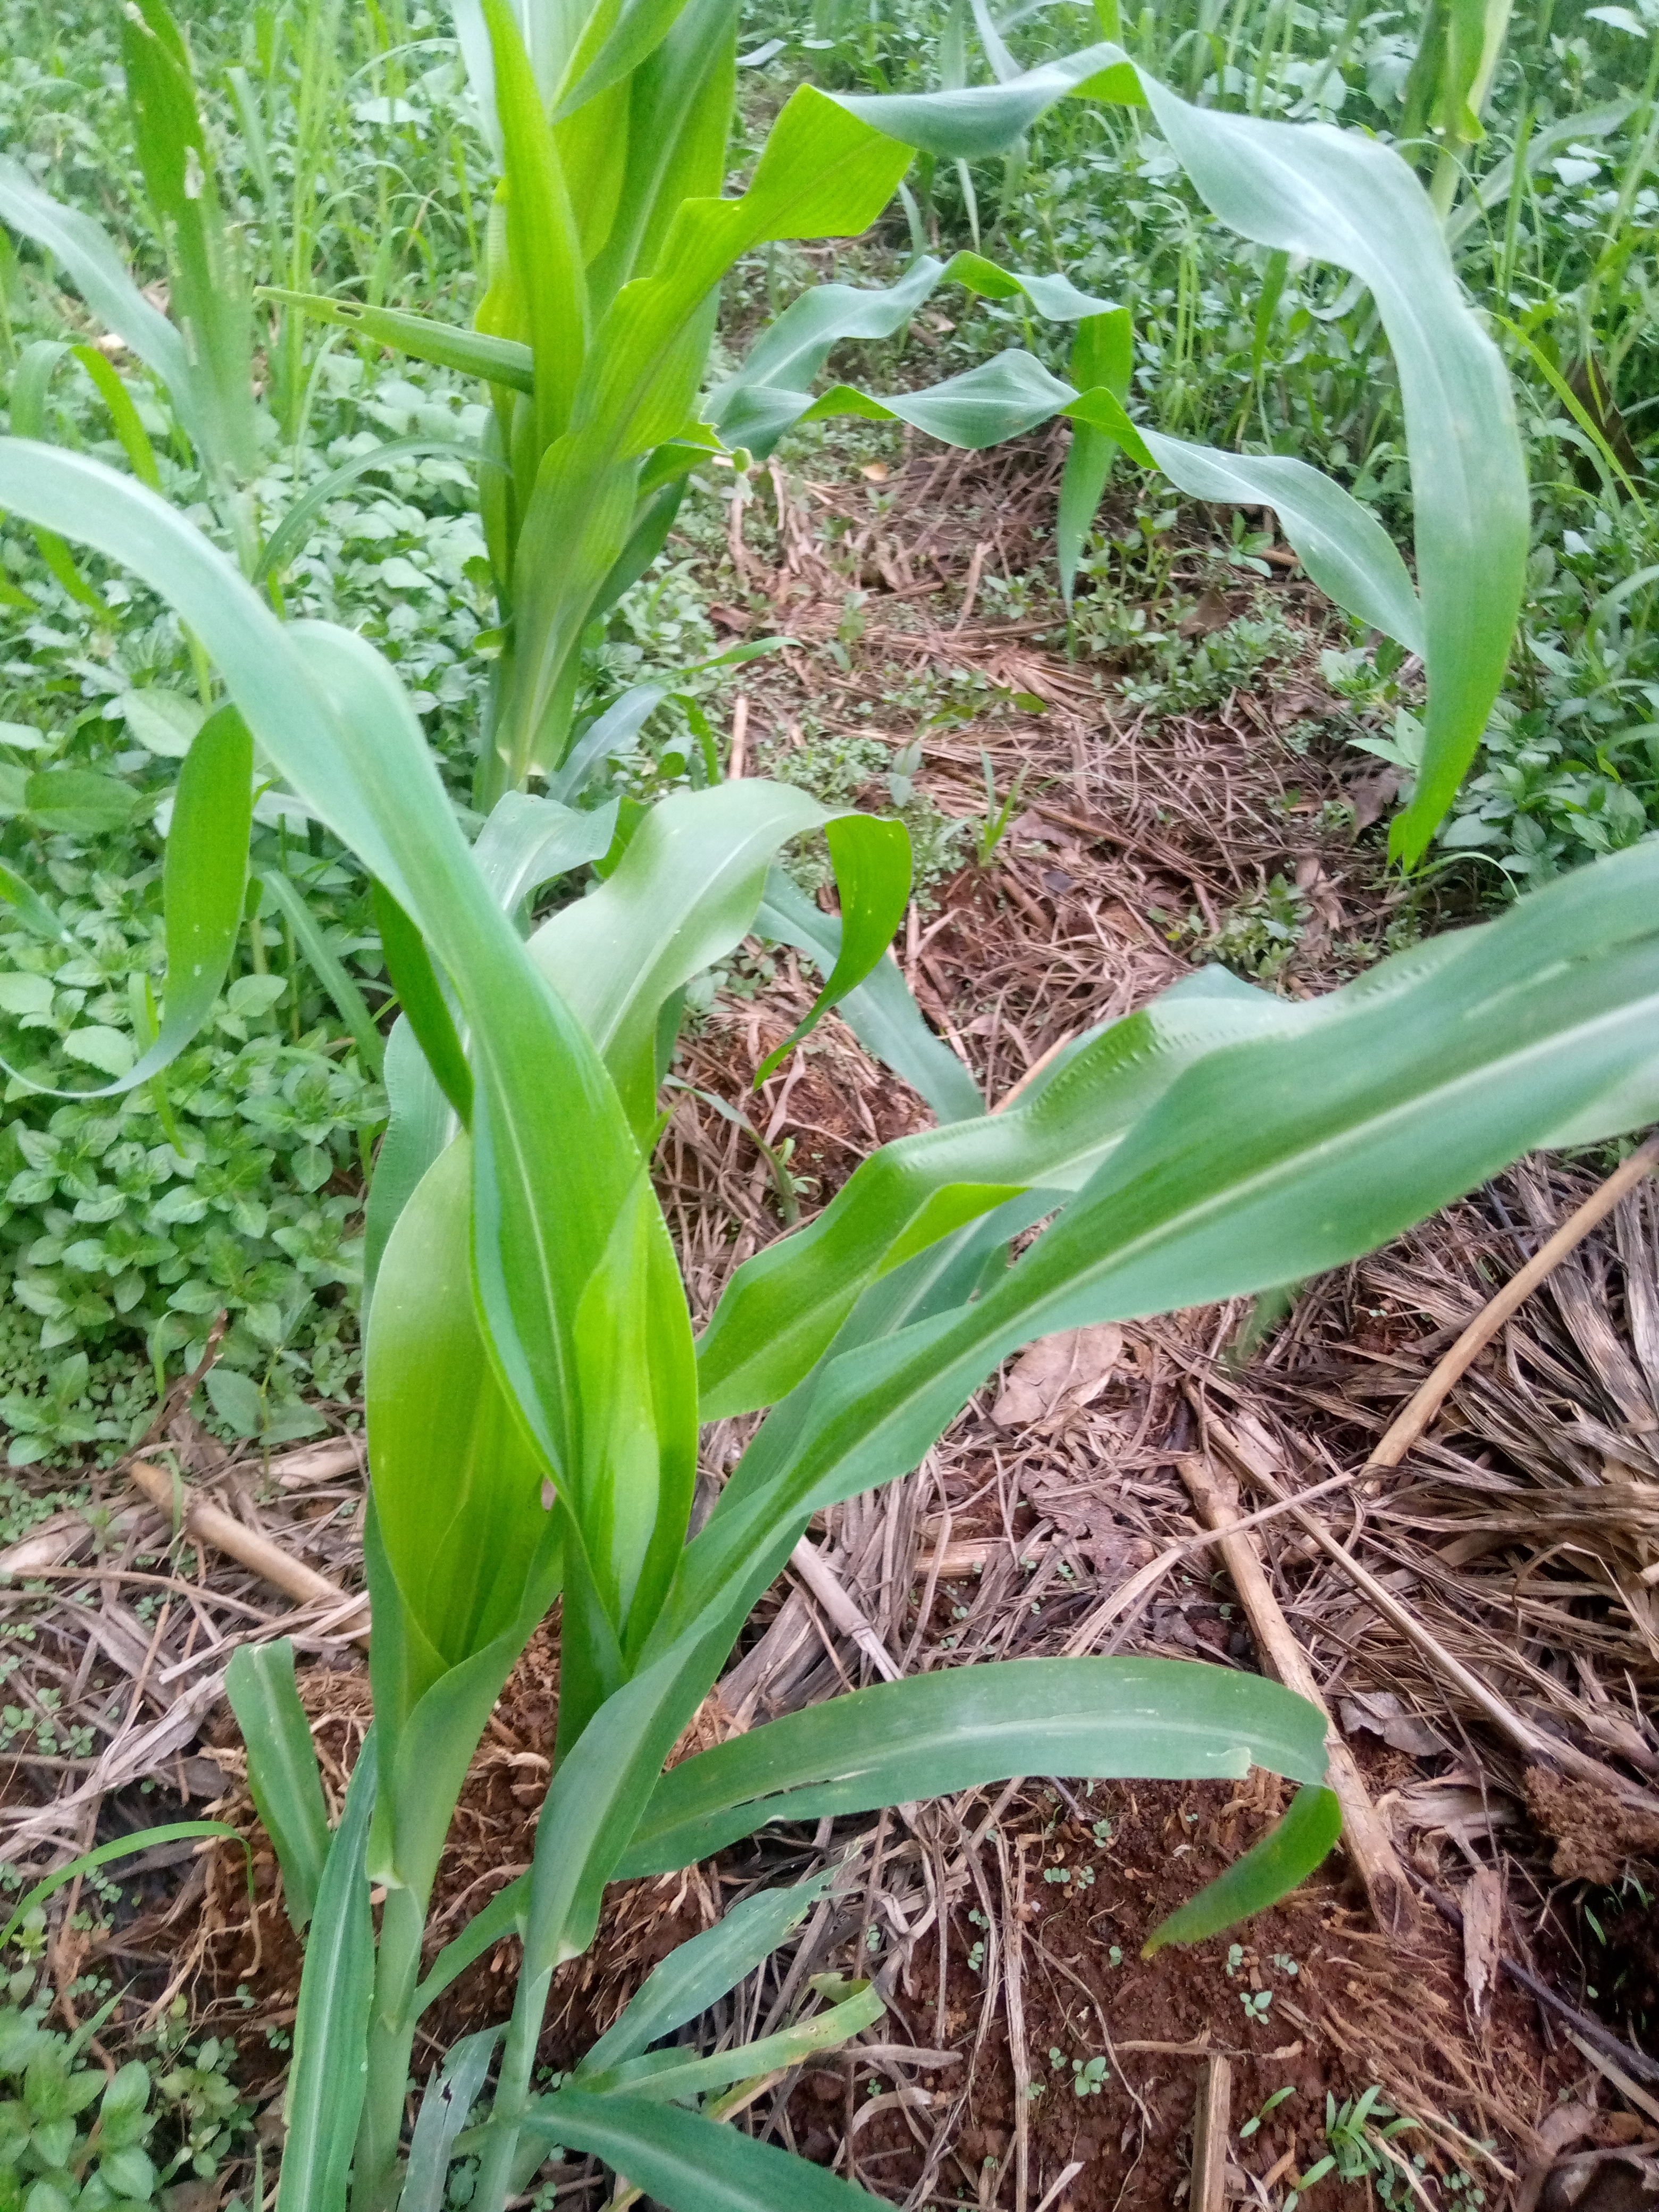
Label: healthy